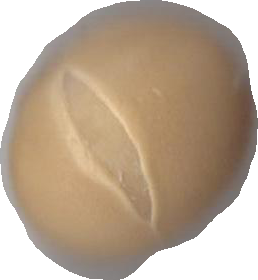
Variety: Grobogan